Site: brandenburg
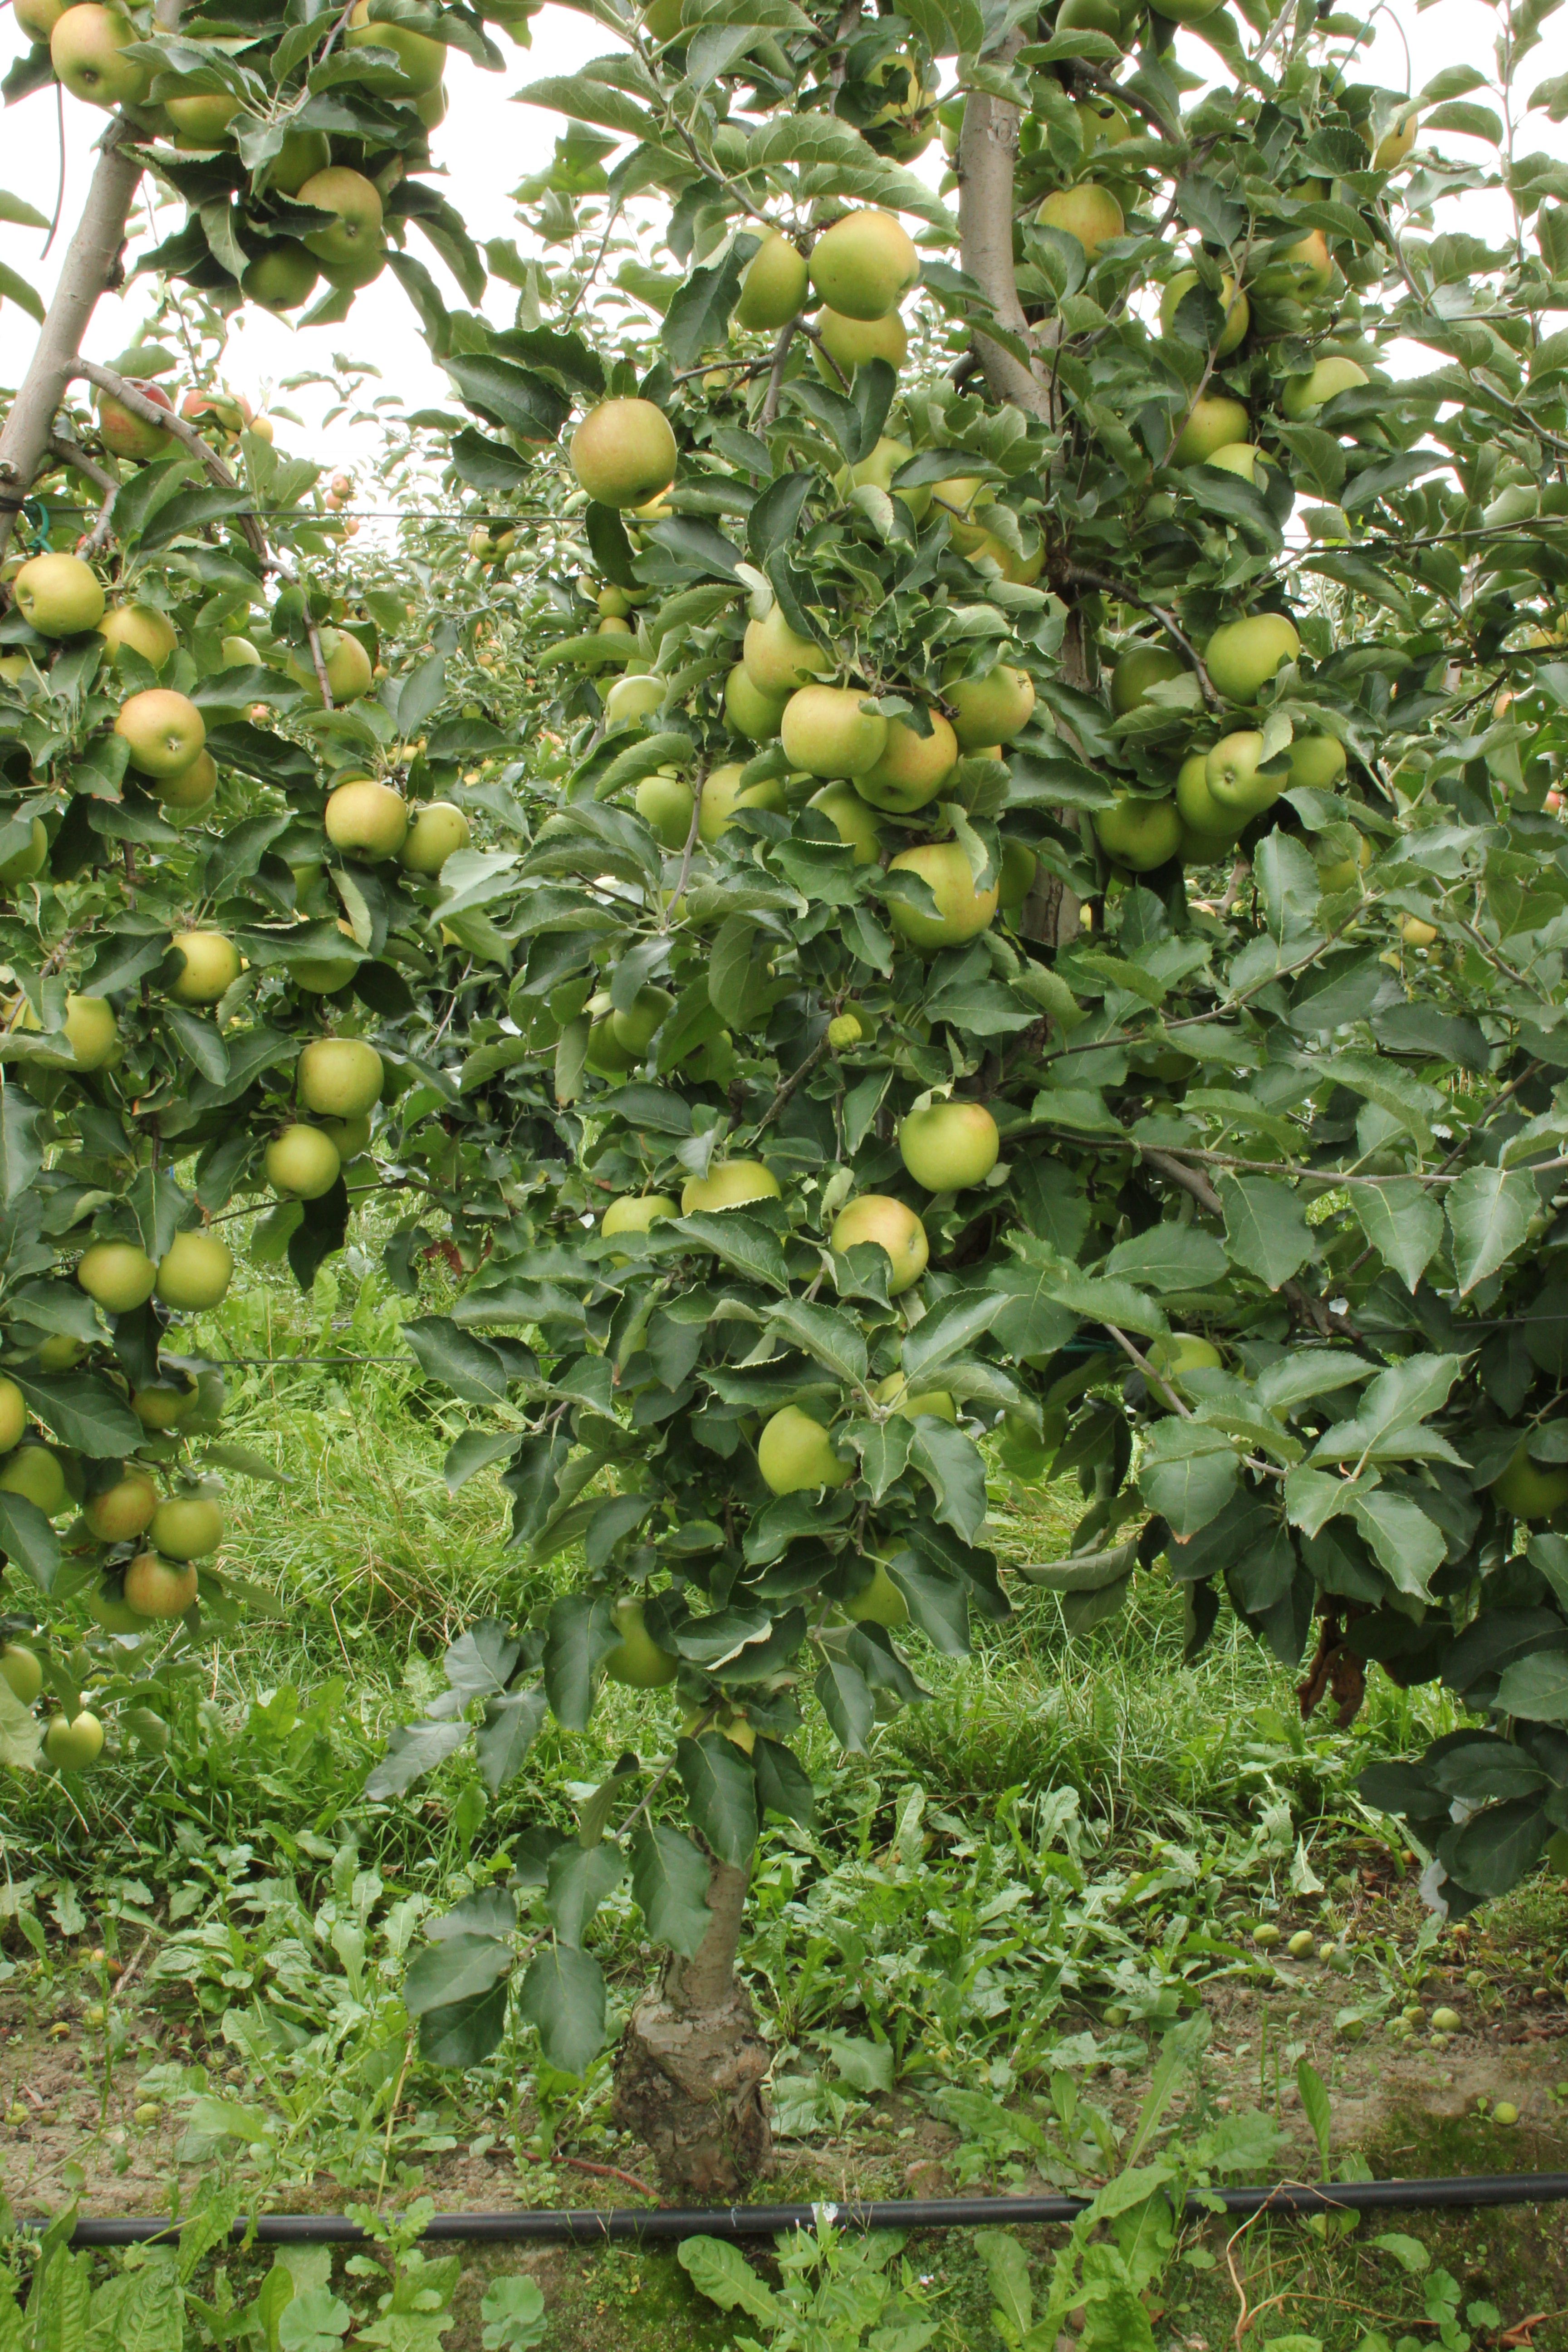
Growth stage (BBCH 87): Maturity of fruit and seed